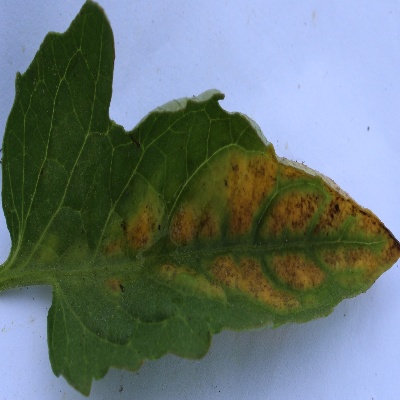
Crop: Tomato
Condition: leaf curl